911 (Lady Gaga song)

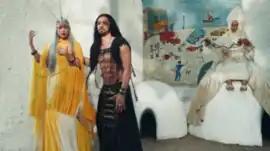
Gaga in a yellow dress, with two characters who are guiding her through the video. The painting in the background foreshadows the twist ending of the clip, and is reminiscent of some of Frida Kahlo's work.

The video begins with Gaga in a desert sprawled out next to a broken bicycle and pomegranates spilled on the ground. Gaga's eyes are concealed behind a red mesh mask from London-based Dead Lotus Couture. A figure dressed in black riding a dark horse lures her out of the dunes and into a mission. As the song starts, she enters the mission filled with oddly dressed people, including a man banging his head onto a pillow and a woman resembling Santa Muerte cradling a mummy. Additional characters call a man dressed in black and a woman dressed in white, who fly down from the sky hoisting an umbrella, as they watch Gaga move throughout the mission's courtyard. The two characters try to engage with Gaga, but she continues to drift away from them. When Gaga is trying to fly away, with a glory around her head, the man pulls her back down to the ground with a rope. Later in the video, Gaga appears in a black leather jumpsuit decorated with flowers, which covers her whole body. An item resembling an ambulance spinal board is brought in behind her. Everyone gathers inside the mission to watch Gaga, as the woman in white opens a wooden box akin to a defibrillator.